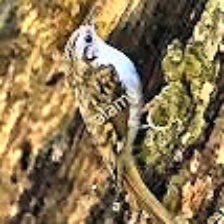
Species: BROWN CREPPER
Scientific name: CERTHIA AMERICANA